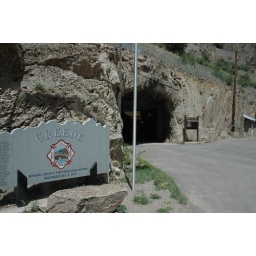
Hard to see, but there is a fire truck parked in that hole in the mountain